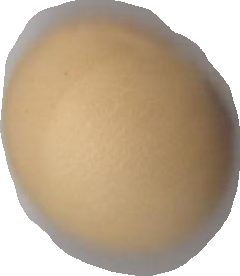
Variety: Dega